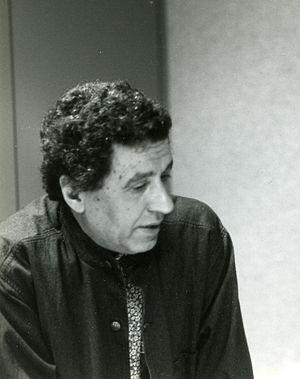
Le peintre algérien Abdallah Benanteur
La peinture algérienne contemporaine apparaît dans les années 1920 à travers une première génération de précurseurs.
Abdallah Benanteur, né le 3 mars 1931 à Mostaganem et mort le 31 décembre 2017 à Ivry-sur-Seine, est un peintre et graveur algérien.